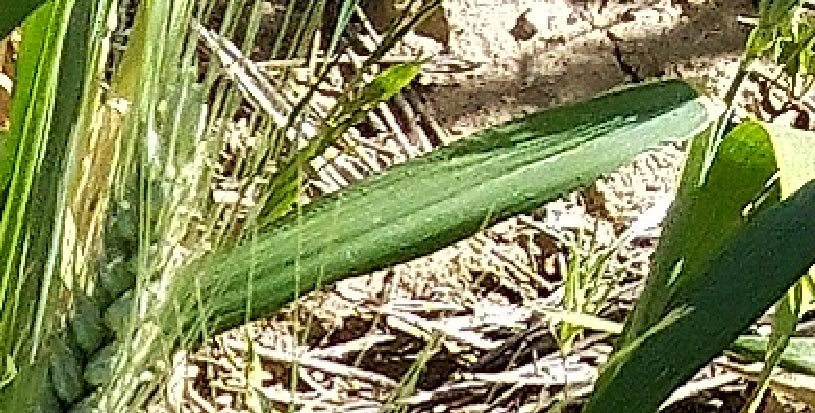
Label: Wheat___Healthy